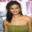
Label: woman